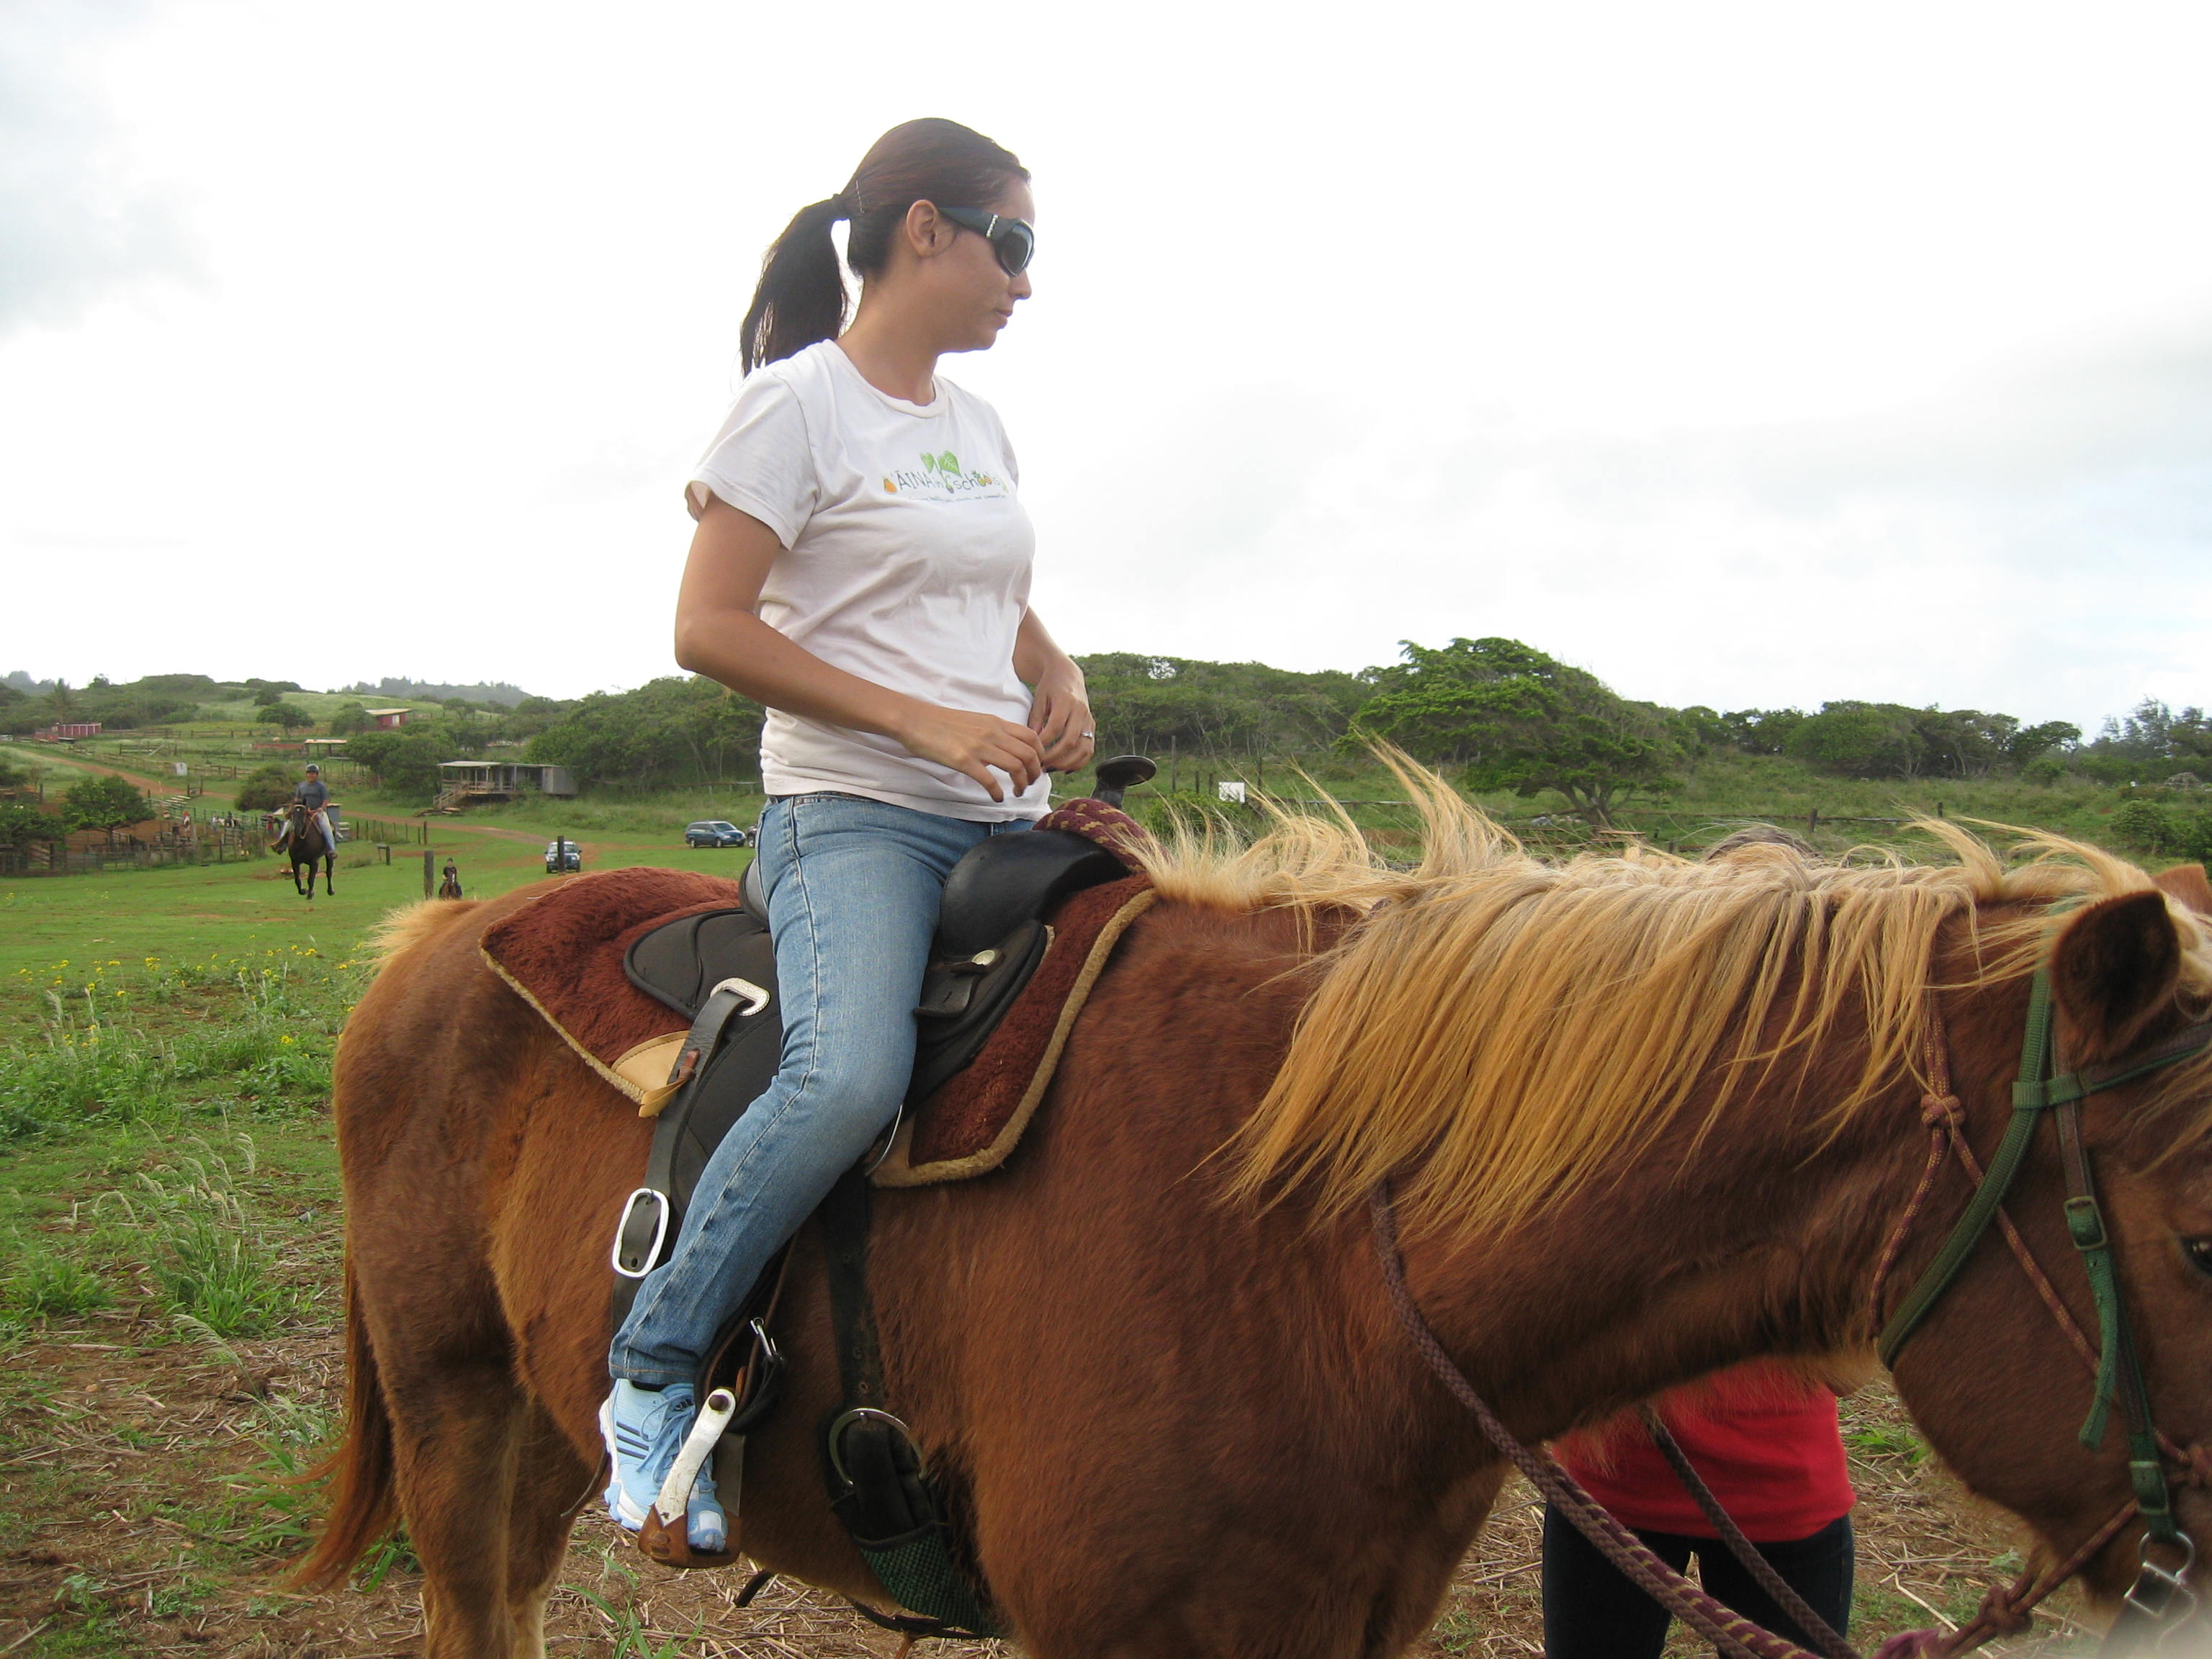
nature, shore, vacation, horseback, horse, rein, stallion, mane, hawaii, horses, north, creativecommons, sports, mare, jockey, oahu, joanna, hammond, western riding, equestrianism, pack animal, eventing, barrel racing, trail riding, horse like mammal, mustang horse, animal sports, equestrian sport, reining, endurance riding